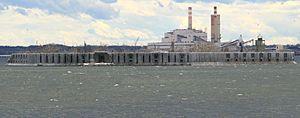
Fort Carroll de Fort Armistead, à l'entrée du port de Baltimore sur la rivière Patapsco, Maryland, États-Unis